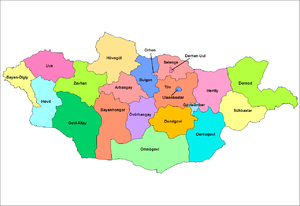
Un aïmag ISO-9 : aimag, est une division administrative de premier niveau en Mongolie et en Bouriatie. Créées par le gouvernement mandchou de la dynastie Qing, lors de la création du régime des ligues et bannières, en 1649, dans les régions de l'Empire chinois habitéees majoritairement par des Turcs, Mongols et Toungouses, il en existe encore trois en République populaire de Chine, toutes situées en Mongolie-Intérieure.
La Mongolie est un pays d'Asie, situé entre la Russie au nord et la Chine au sud. Sa capitale est Oulan-Bator, qui est aussi la plus grande ville du pays, la langue officielle est le mongol et la monnaie le tugrik.
La Mongolie est divisée en 21 provinces et une municipalité.